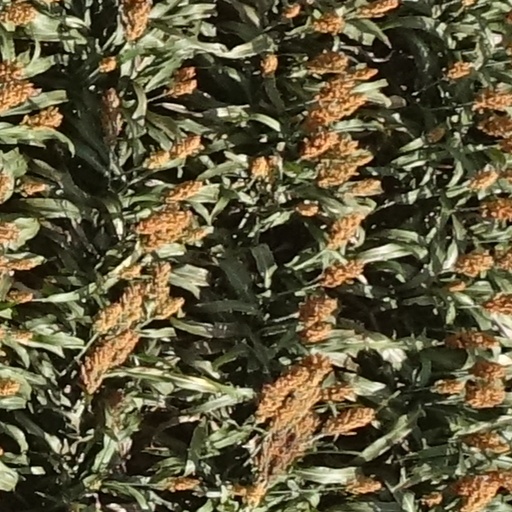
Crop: sorghum